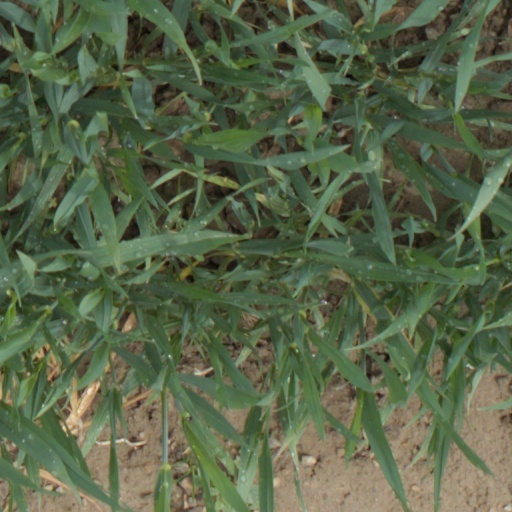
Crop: wheat